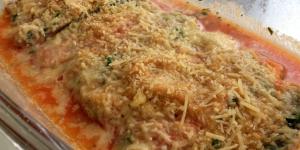
cazuela de sardinas al microondas